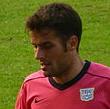
Age: 30